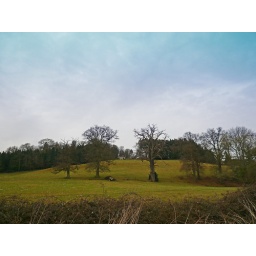
On one side of the path near Romsey is Pauncefoot hill and house of the same name. On the other side is Broadlands.